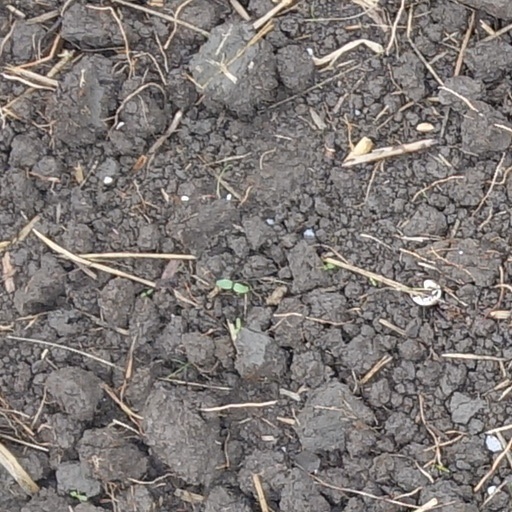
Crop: wheat